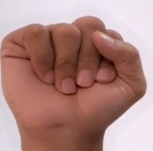
ASL sign: S